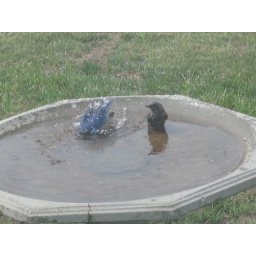
Blue birds in bird bath